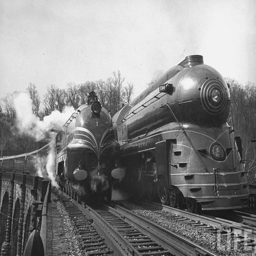
train the running alongside locomotive a during trip .